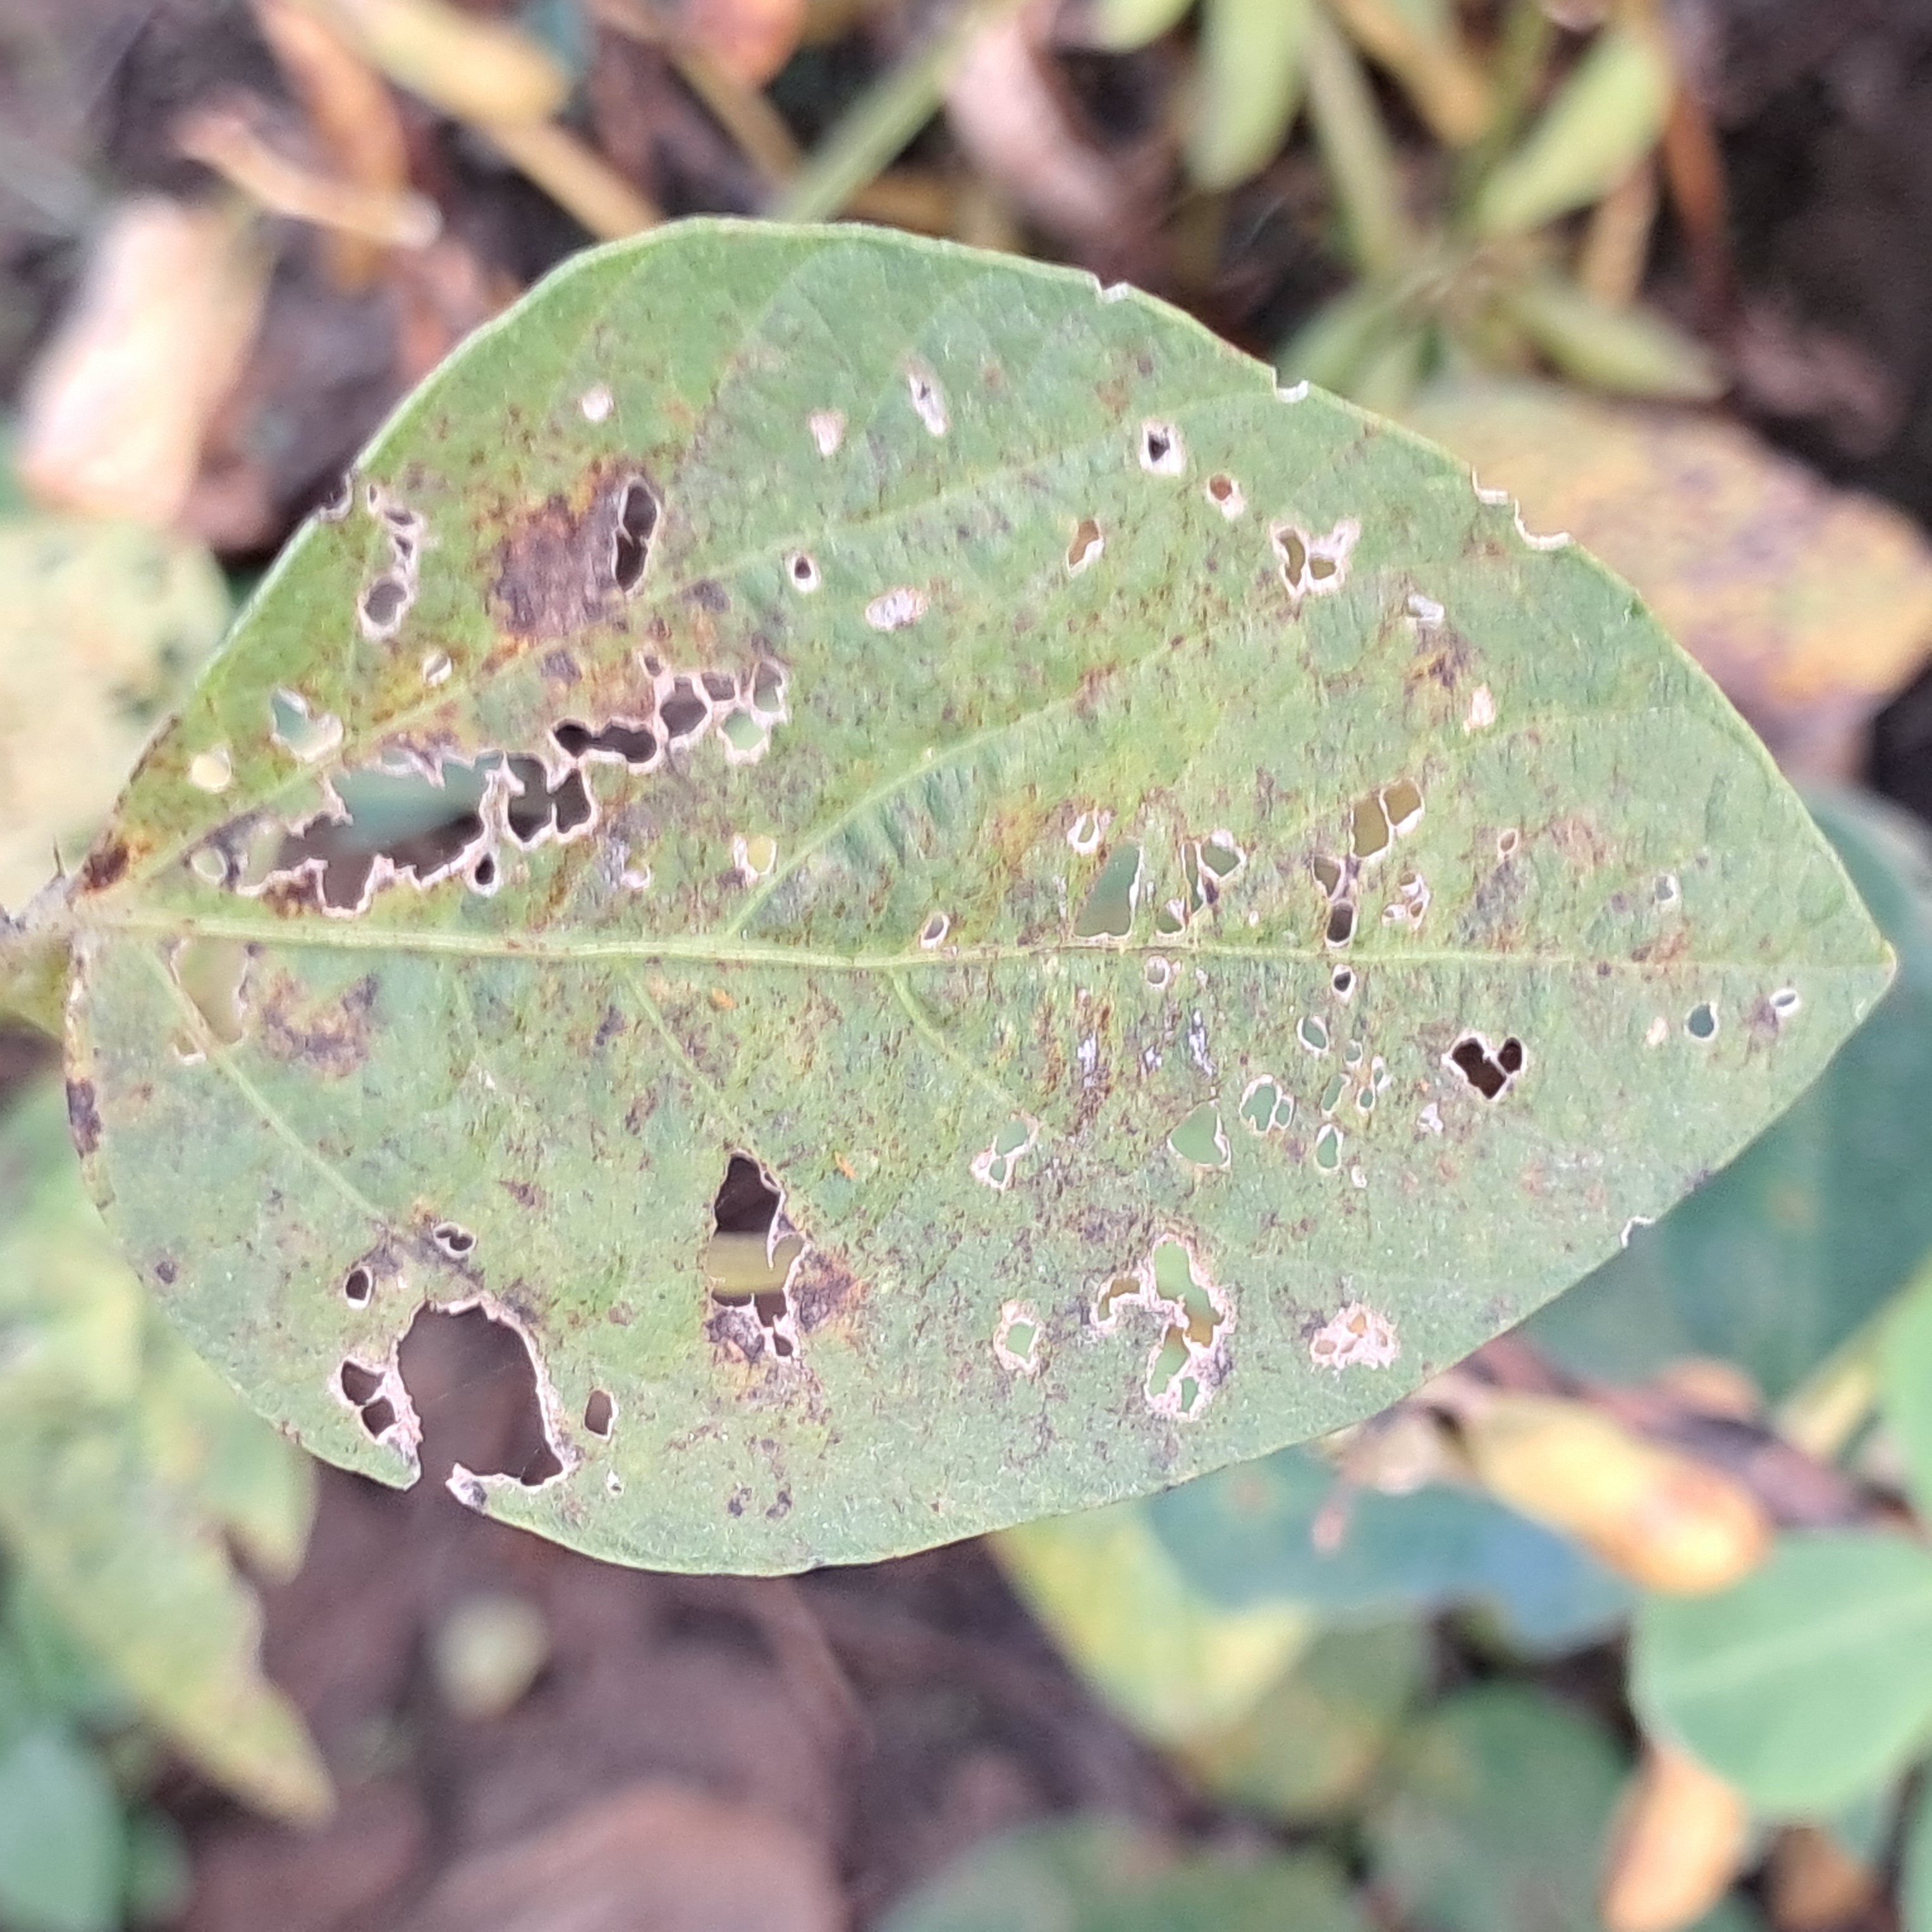
Label: Rust